Describe the emotion expressed in this image:  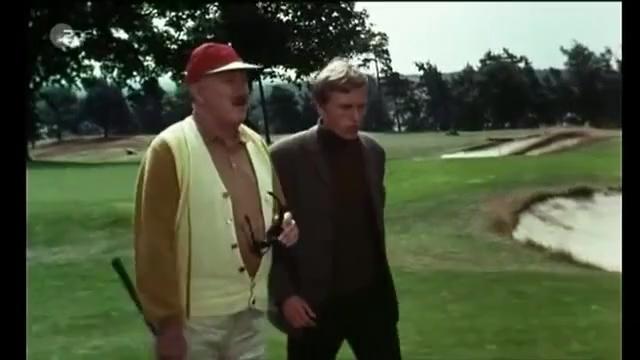
This person displays Suffering, valence and arousal with low intensity.